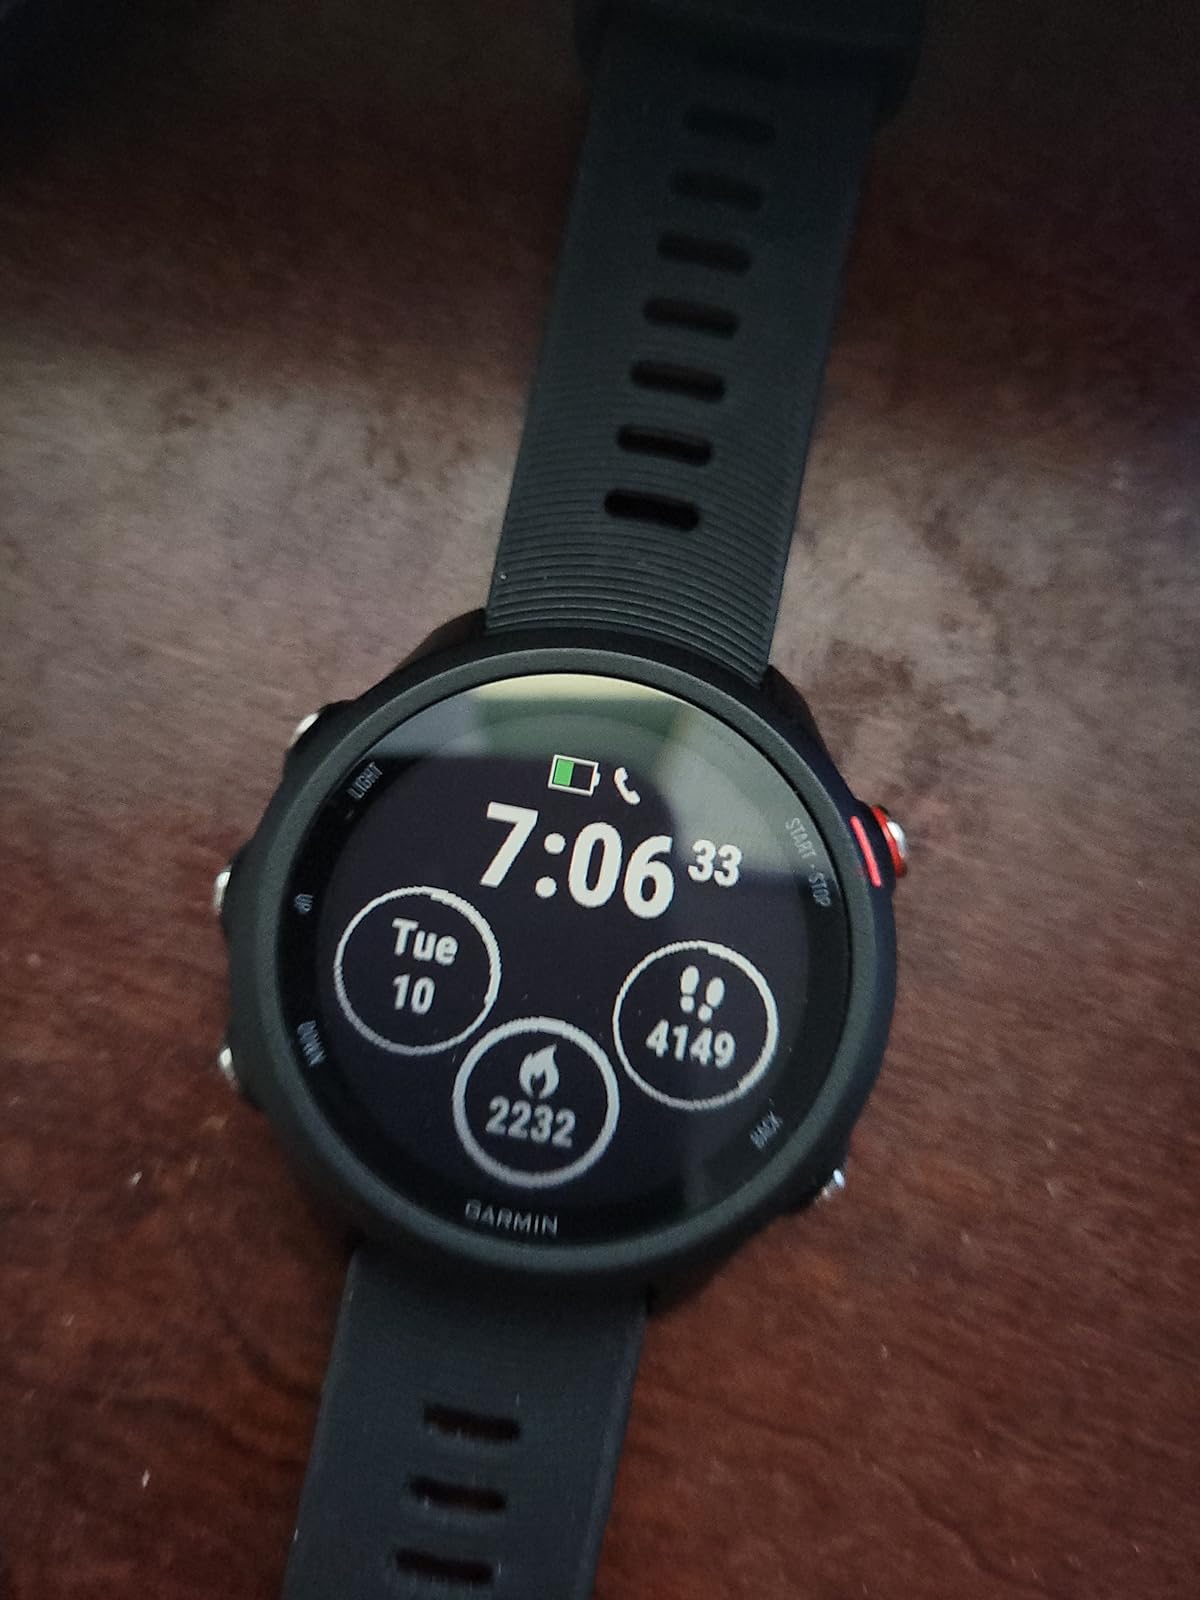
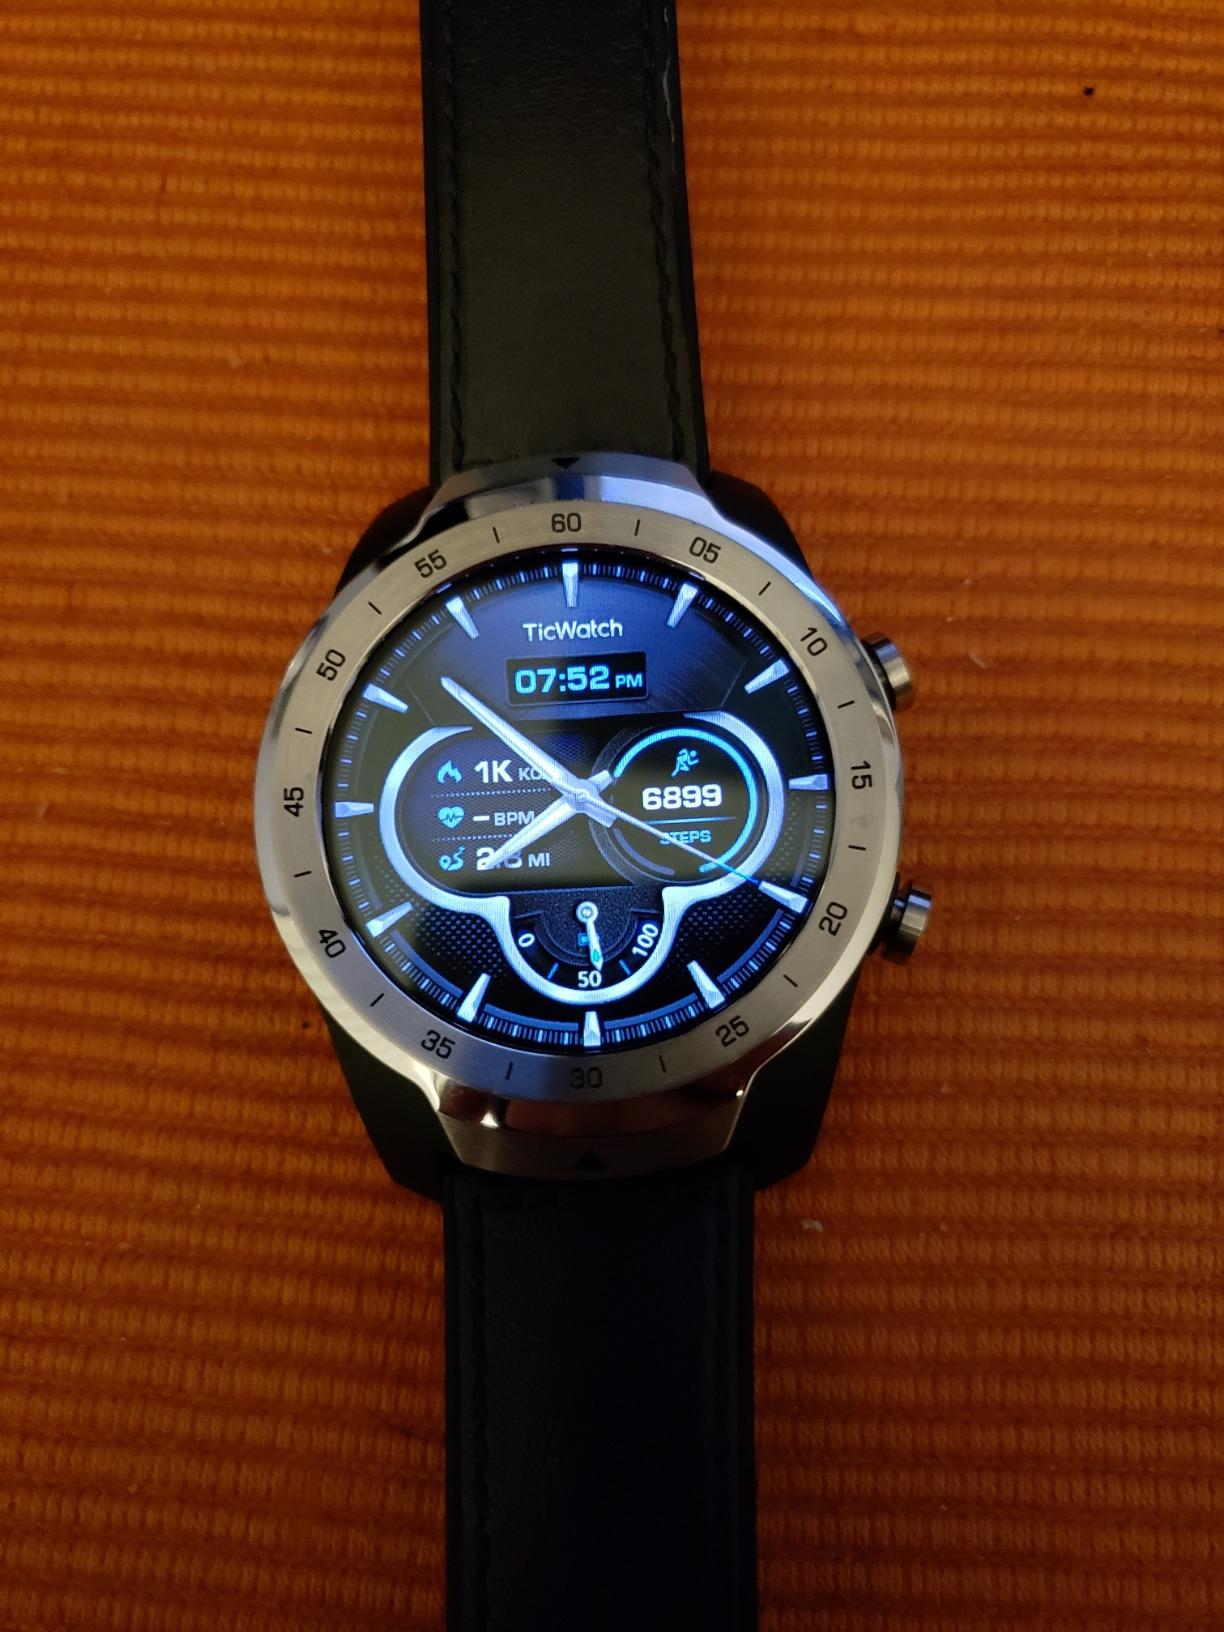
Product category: smartwatch
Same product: no